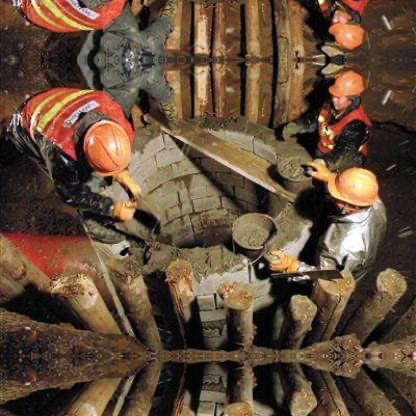
Objects in the image:
label: helmet
label: helmet
label: helmet
label: helmet